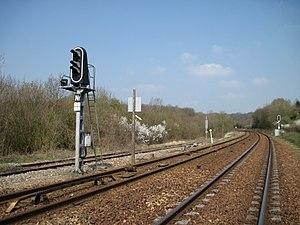
Sortie nord de la gare de Clères
La ligne de Malaunay - Le Houlme à Dieppe est une ligne ferroviaire française, non électrifiée à écartement standard et à une ou deux voies. Elle relie les villes de Malaunay et de Dieppe, dans le département de la Seine-Maritime. Elle constitue la ligne 350 000 du réseau ferré national.